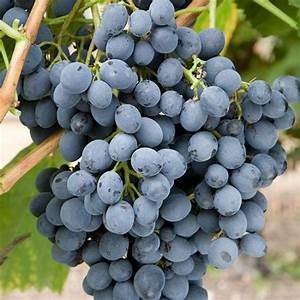
Label: grape